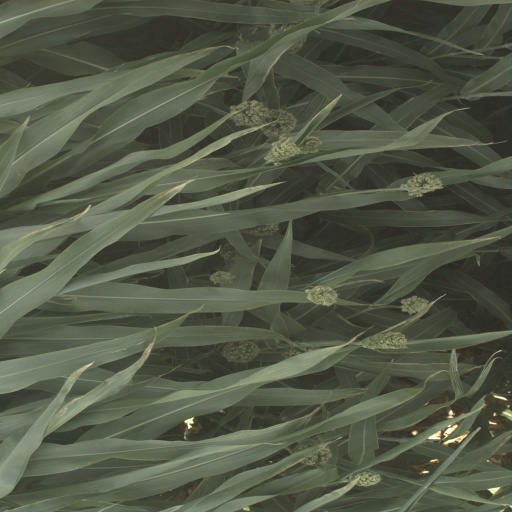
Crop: sorghum